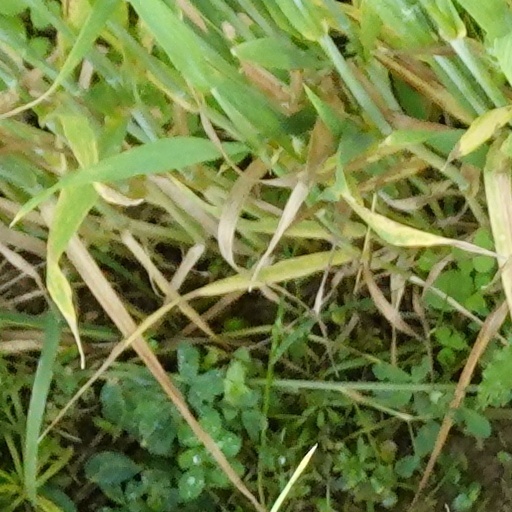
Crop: wheat